Princess Caroline's Battery

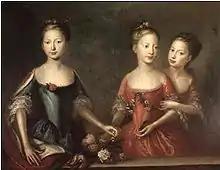
The daughters of King George II (Anne, Amelia, and Caroline), after whom three batteries in Gibraltar were named

Princess Caroline's Battery "(pictured at right)" is in Gibraltar, the British Overseas Territory at the southern end of the Iberian Peninsula. The artillery battery is located at the northern end of the Upper Rock Nature Reserve, above the Moorish Castle and below Princess Anne's Battery. The site is at the junction of Willis's Road and Queen's Road, and is accessed from town via the former. It was constructed in 1732 and named after Princess Caroline of Great Britain "(pictured at left)", the third daughter of King George II. Princess Anne's Battery is often mistakenly referred to as Princess Caroline's Battery, because access to the former is through the junction with Willis's Road, adjacent to the latter battery.